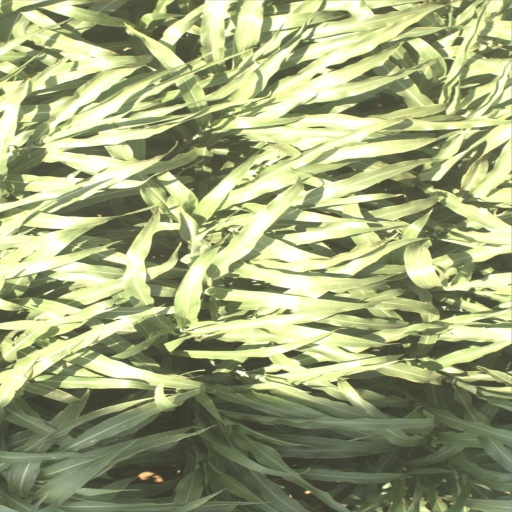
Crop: sorghum